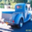
Label: pickup_truck